Rafael Carrera

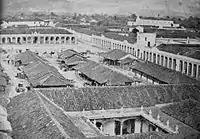
Guatemala City Central Square during the Carrera administration.

After Carrera returned from exile in 1849, Vasconcelos granted asylum to the Guatemalan liberals, who harassed the Guatemalan government in several different forms: José Francisco Barrundia did it through a liberal newspaper established with that specific goal; Vasconcelos gave support during a whole year to a rebel faction "La Montaña", in eastern Guatemala, providing and distributing money and weapons. By late 1850, Vasconcelos was getting impatient at the slow progress of the war with Guatemala and decided to plan an open attack. Under that circumstance, the Salvadorean head of state started a campaign against the conservative Guatemalan regime, inviting Honduras and Nicaragua to participate in the alliance; only the Honduran government led by Juan Lindo accepted.